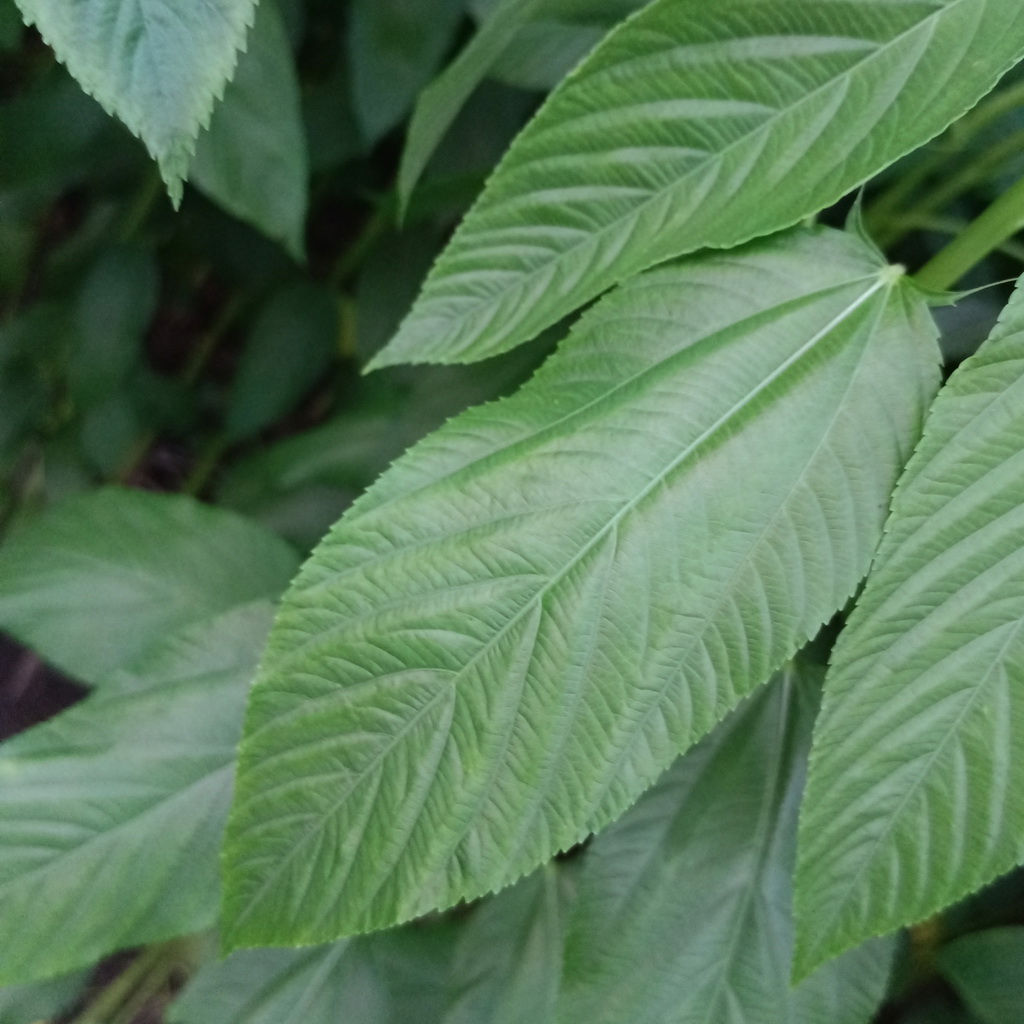
Label: Fresh